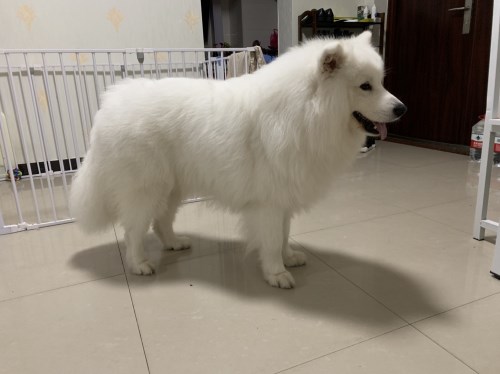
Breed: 2192-n000088-Samoyed